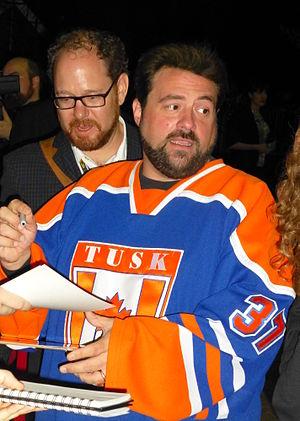
Tusk est une comédie horrifique américaine écrite et réalisée par Kevin Smith, sortie en 2014.